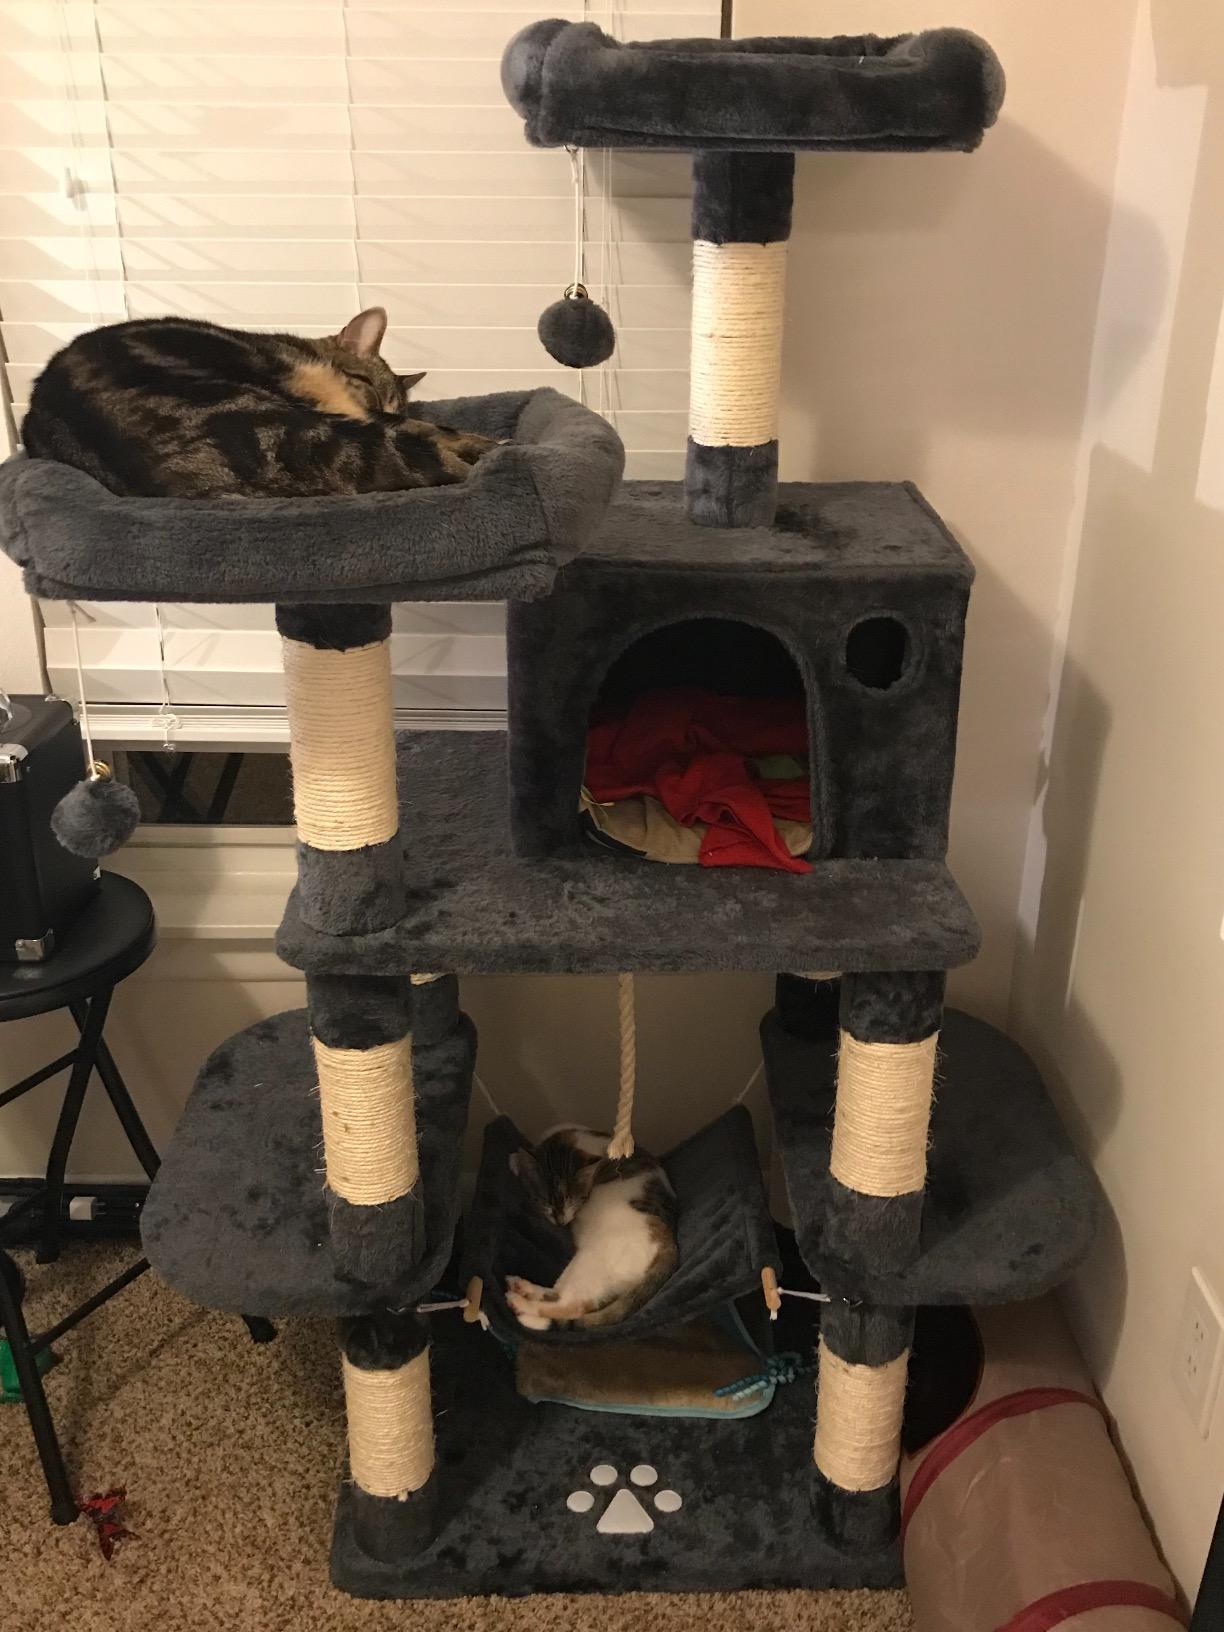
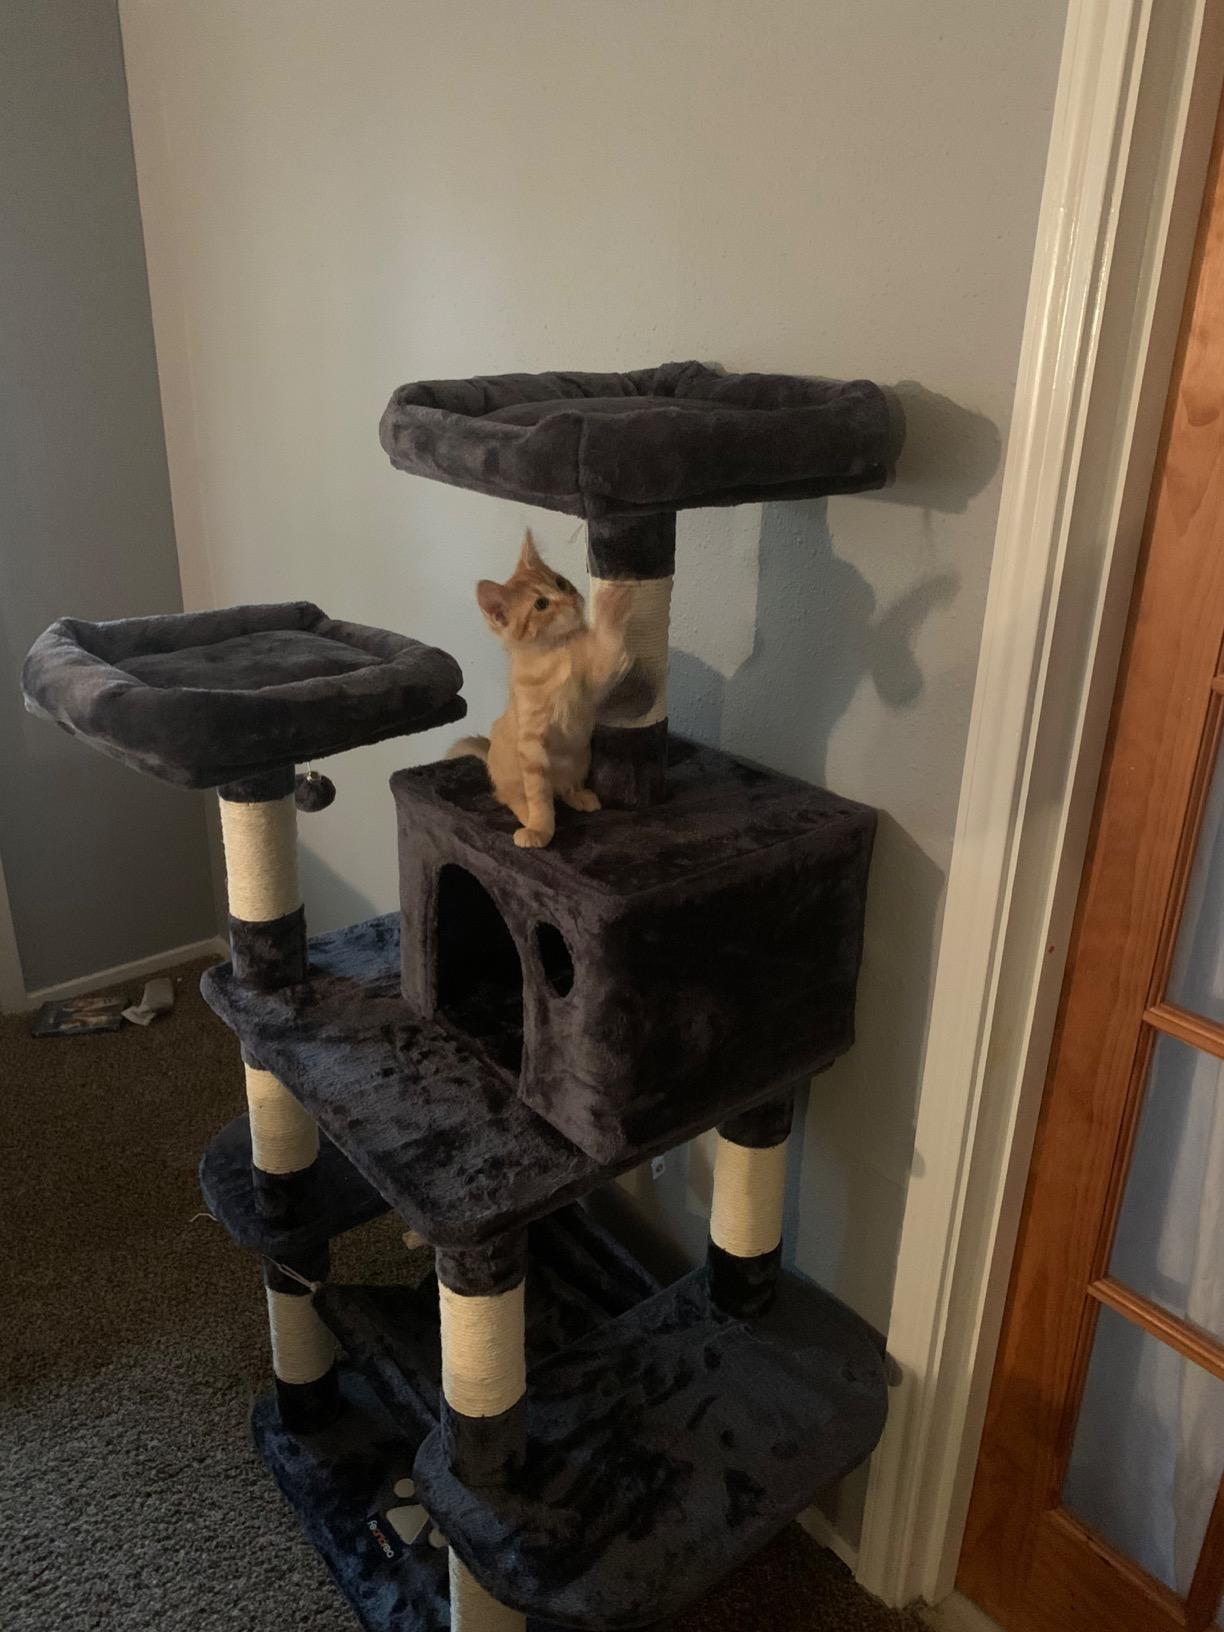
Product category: items_cat tree
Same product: yes